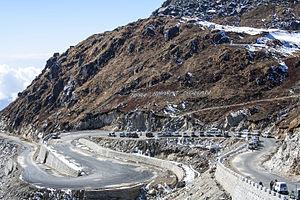
Le Sikkim est un État du nord de l'Inde, dans l'Himalaya.